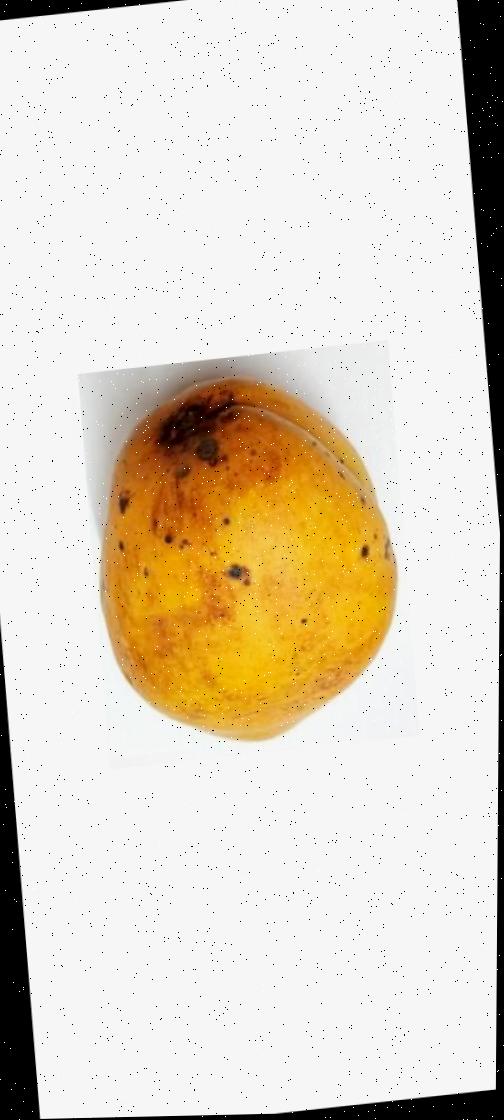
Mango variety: Bari-11